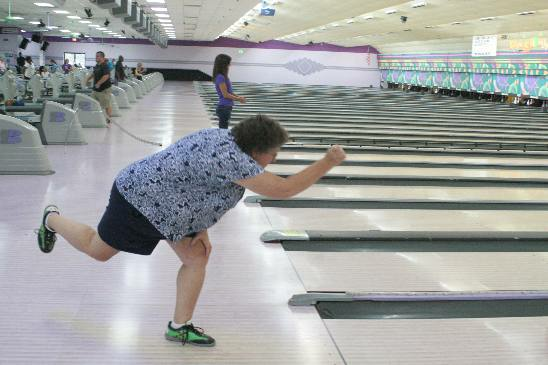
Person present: Yes